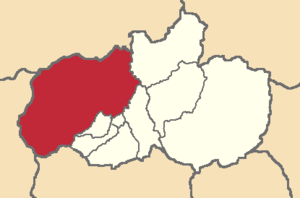
Ambato est un canton d'Équateur situé dans la province de Tungurahua.